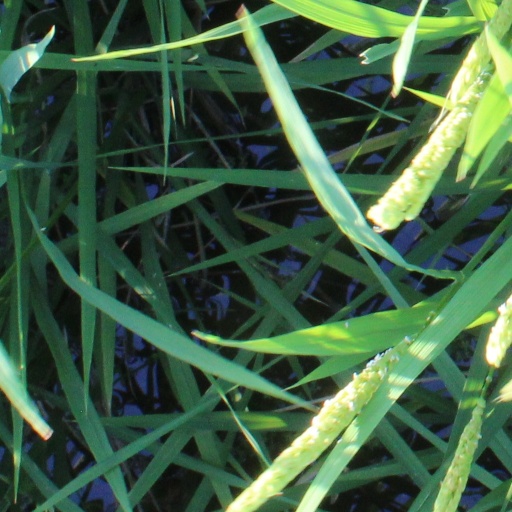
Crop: rice